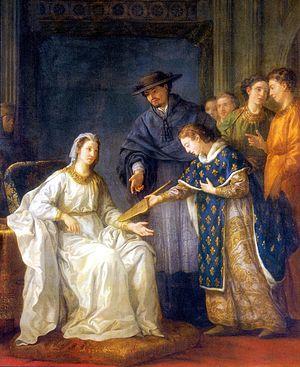
Blanche de Castille, née le 4 mars 1188 à Palencia, en Castille, et morte le 27 novembre 1252 à Melun, est reine de France par son mariage avec Louis VIII.
Renard II de Choiseul, Raynard II de Choiseul ou Renaud II de Choiseul est le fils de Foulques II et d'Alix de Vignory. Il est seigneur de Choiseul, en Champagne, à la fin du XIIᵉ siècle et au début du XIIIᵉ siècle.